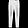
Label: Trouser